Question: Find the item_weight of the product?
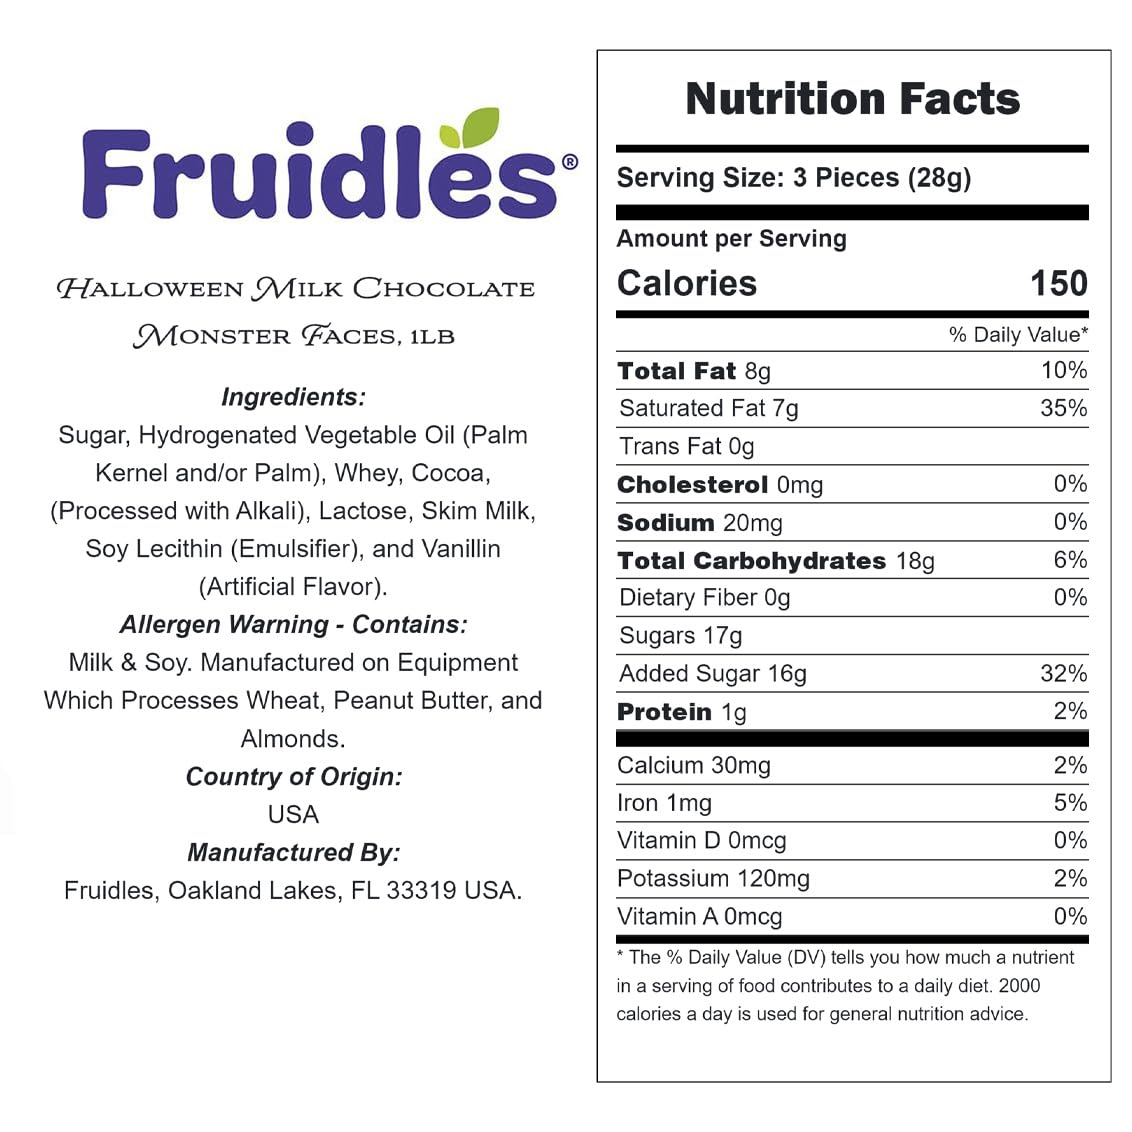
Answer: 1.0 pound